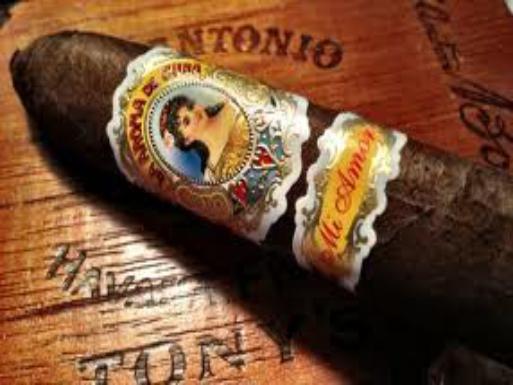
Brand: La Aroma de Cuba
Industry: Necessities